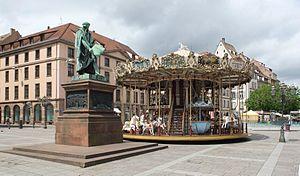
Cet article recense les sites naturels protégés dans le Bas-Rhin, en France.